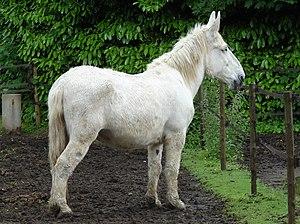
Le haras de Saintes était un ancien établissement de l'Institut français du cheval et de l'équitation dont la mission première était la sélection, l'amélioration et la conservation des races équines. Fondé en 1846 et fermé en 2018, il était, avant sa vente en 2019, l'un des 23 établissements dépendants de l'administration des haras nationaux en France.